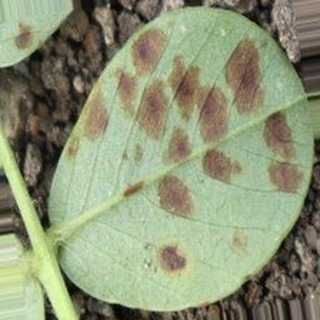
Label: groundnut_rust